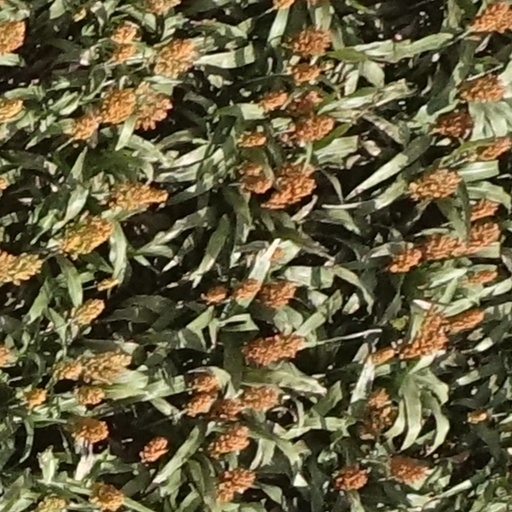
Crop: sorghum